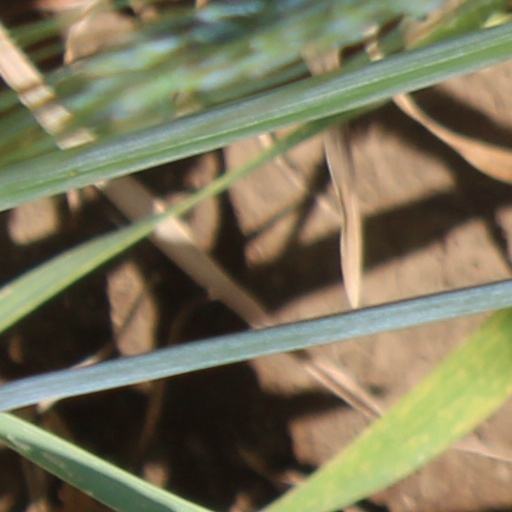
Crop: wheat